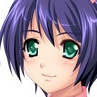
Portrait style: Anime Portrait